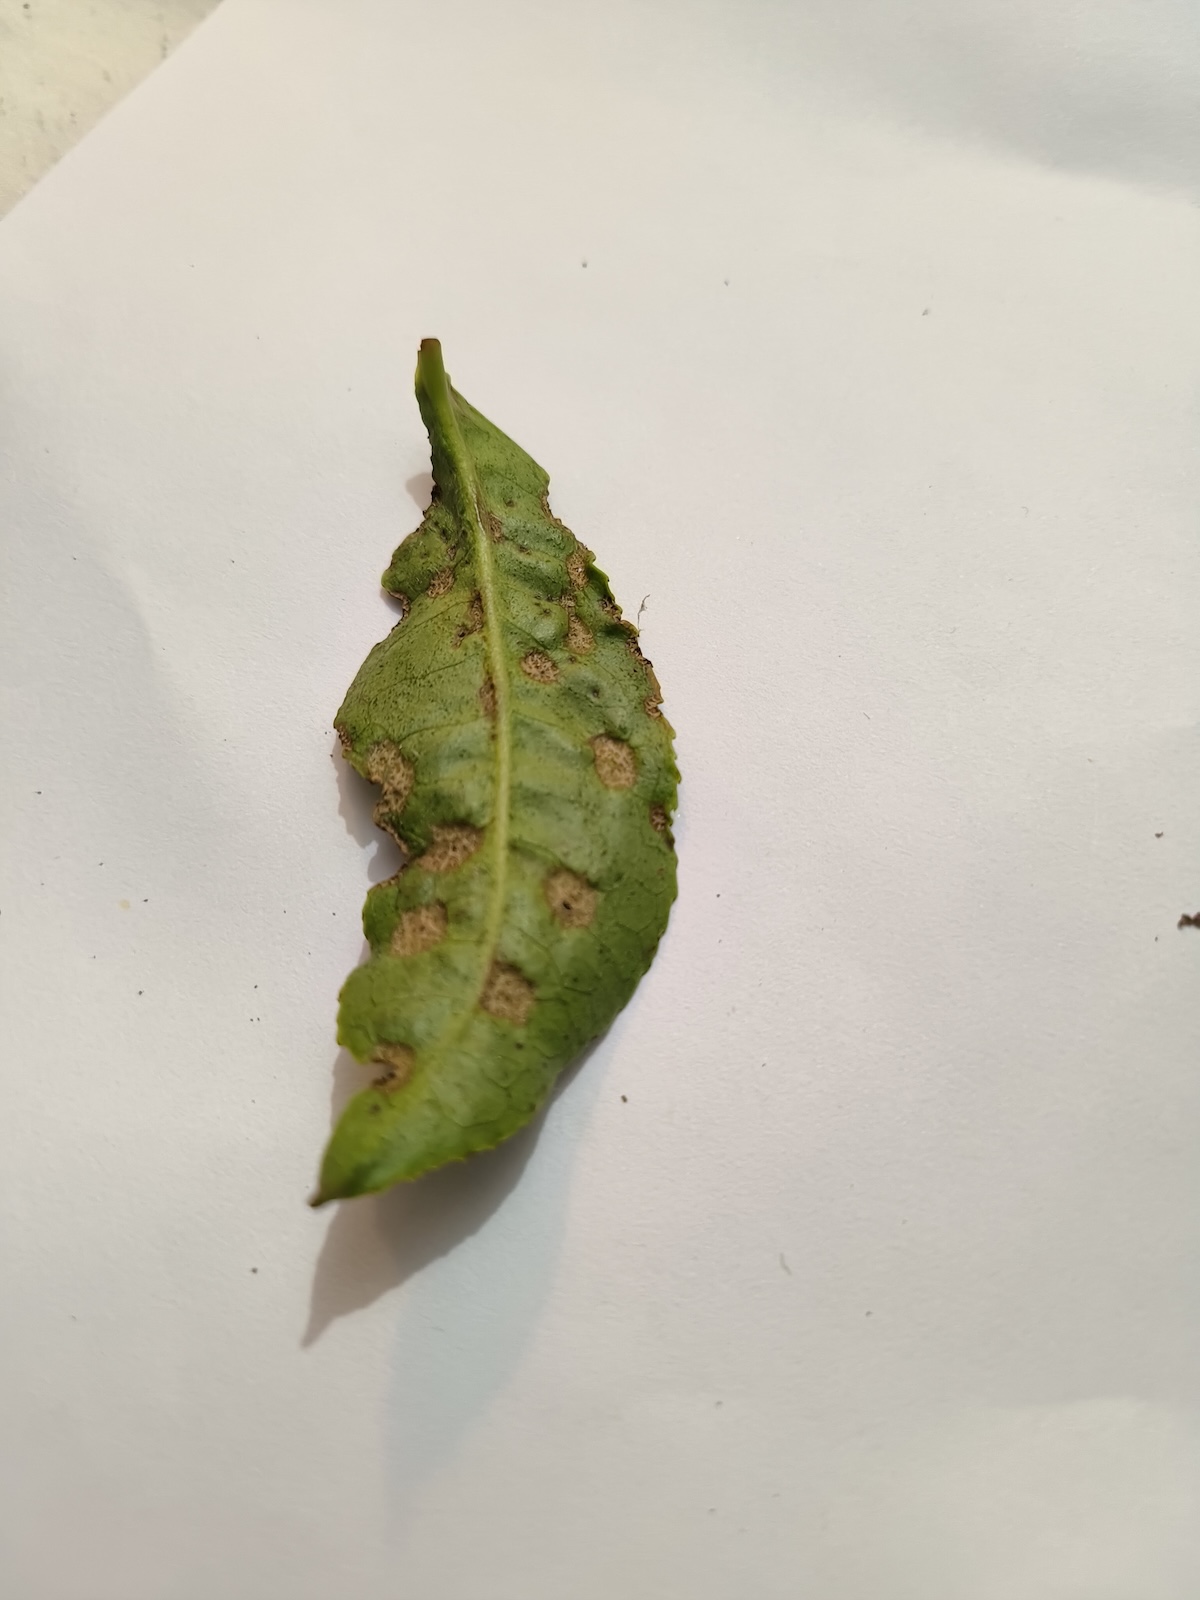
Label: Green mirid bug